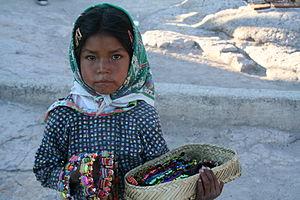
Les Rattkay sont une dynastie d'origine hongroise qui domina, du XVIᵉ siècle au XVIIIᵉ siècle, le château de Veliki Tabor et les environs de Desinić dans la région du Zagorje croate.